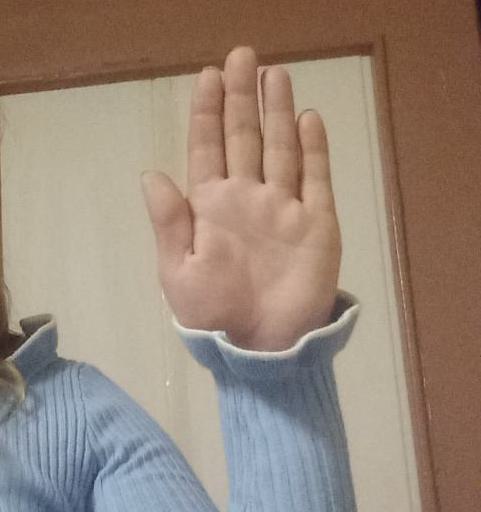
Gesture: stop